Battery Point Light

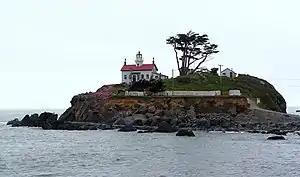
Battery Point Light

Battery Point Light is a lighthouse in Crescent City, California, United States. It is registered as a California Historical Landmark, and is listed on the National Register of Historic Places as "Crescent City Lighthouse".